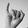
ASL letter: I